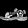
Label: Sandal